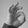
ASL letter: F